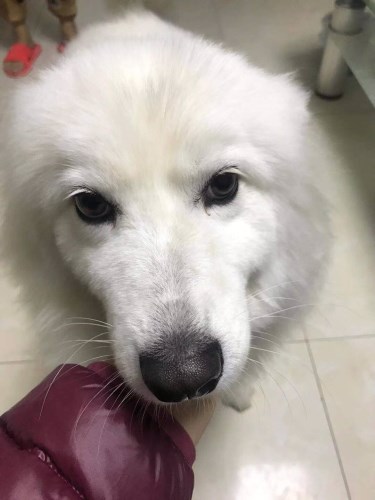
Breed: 2192-n000088-Samoyed